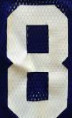
Number: 8